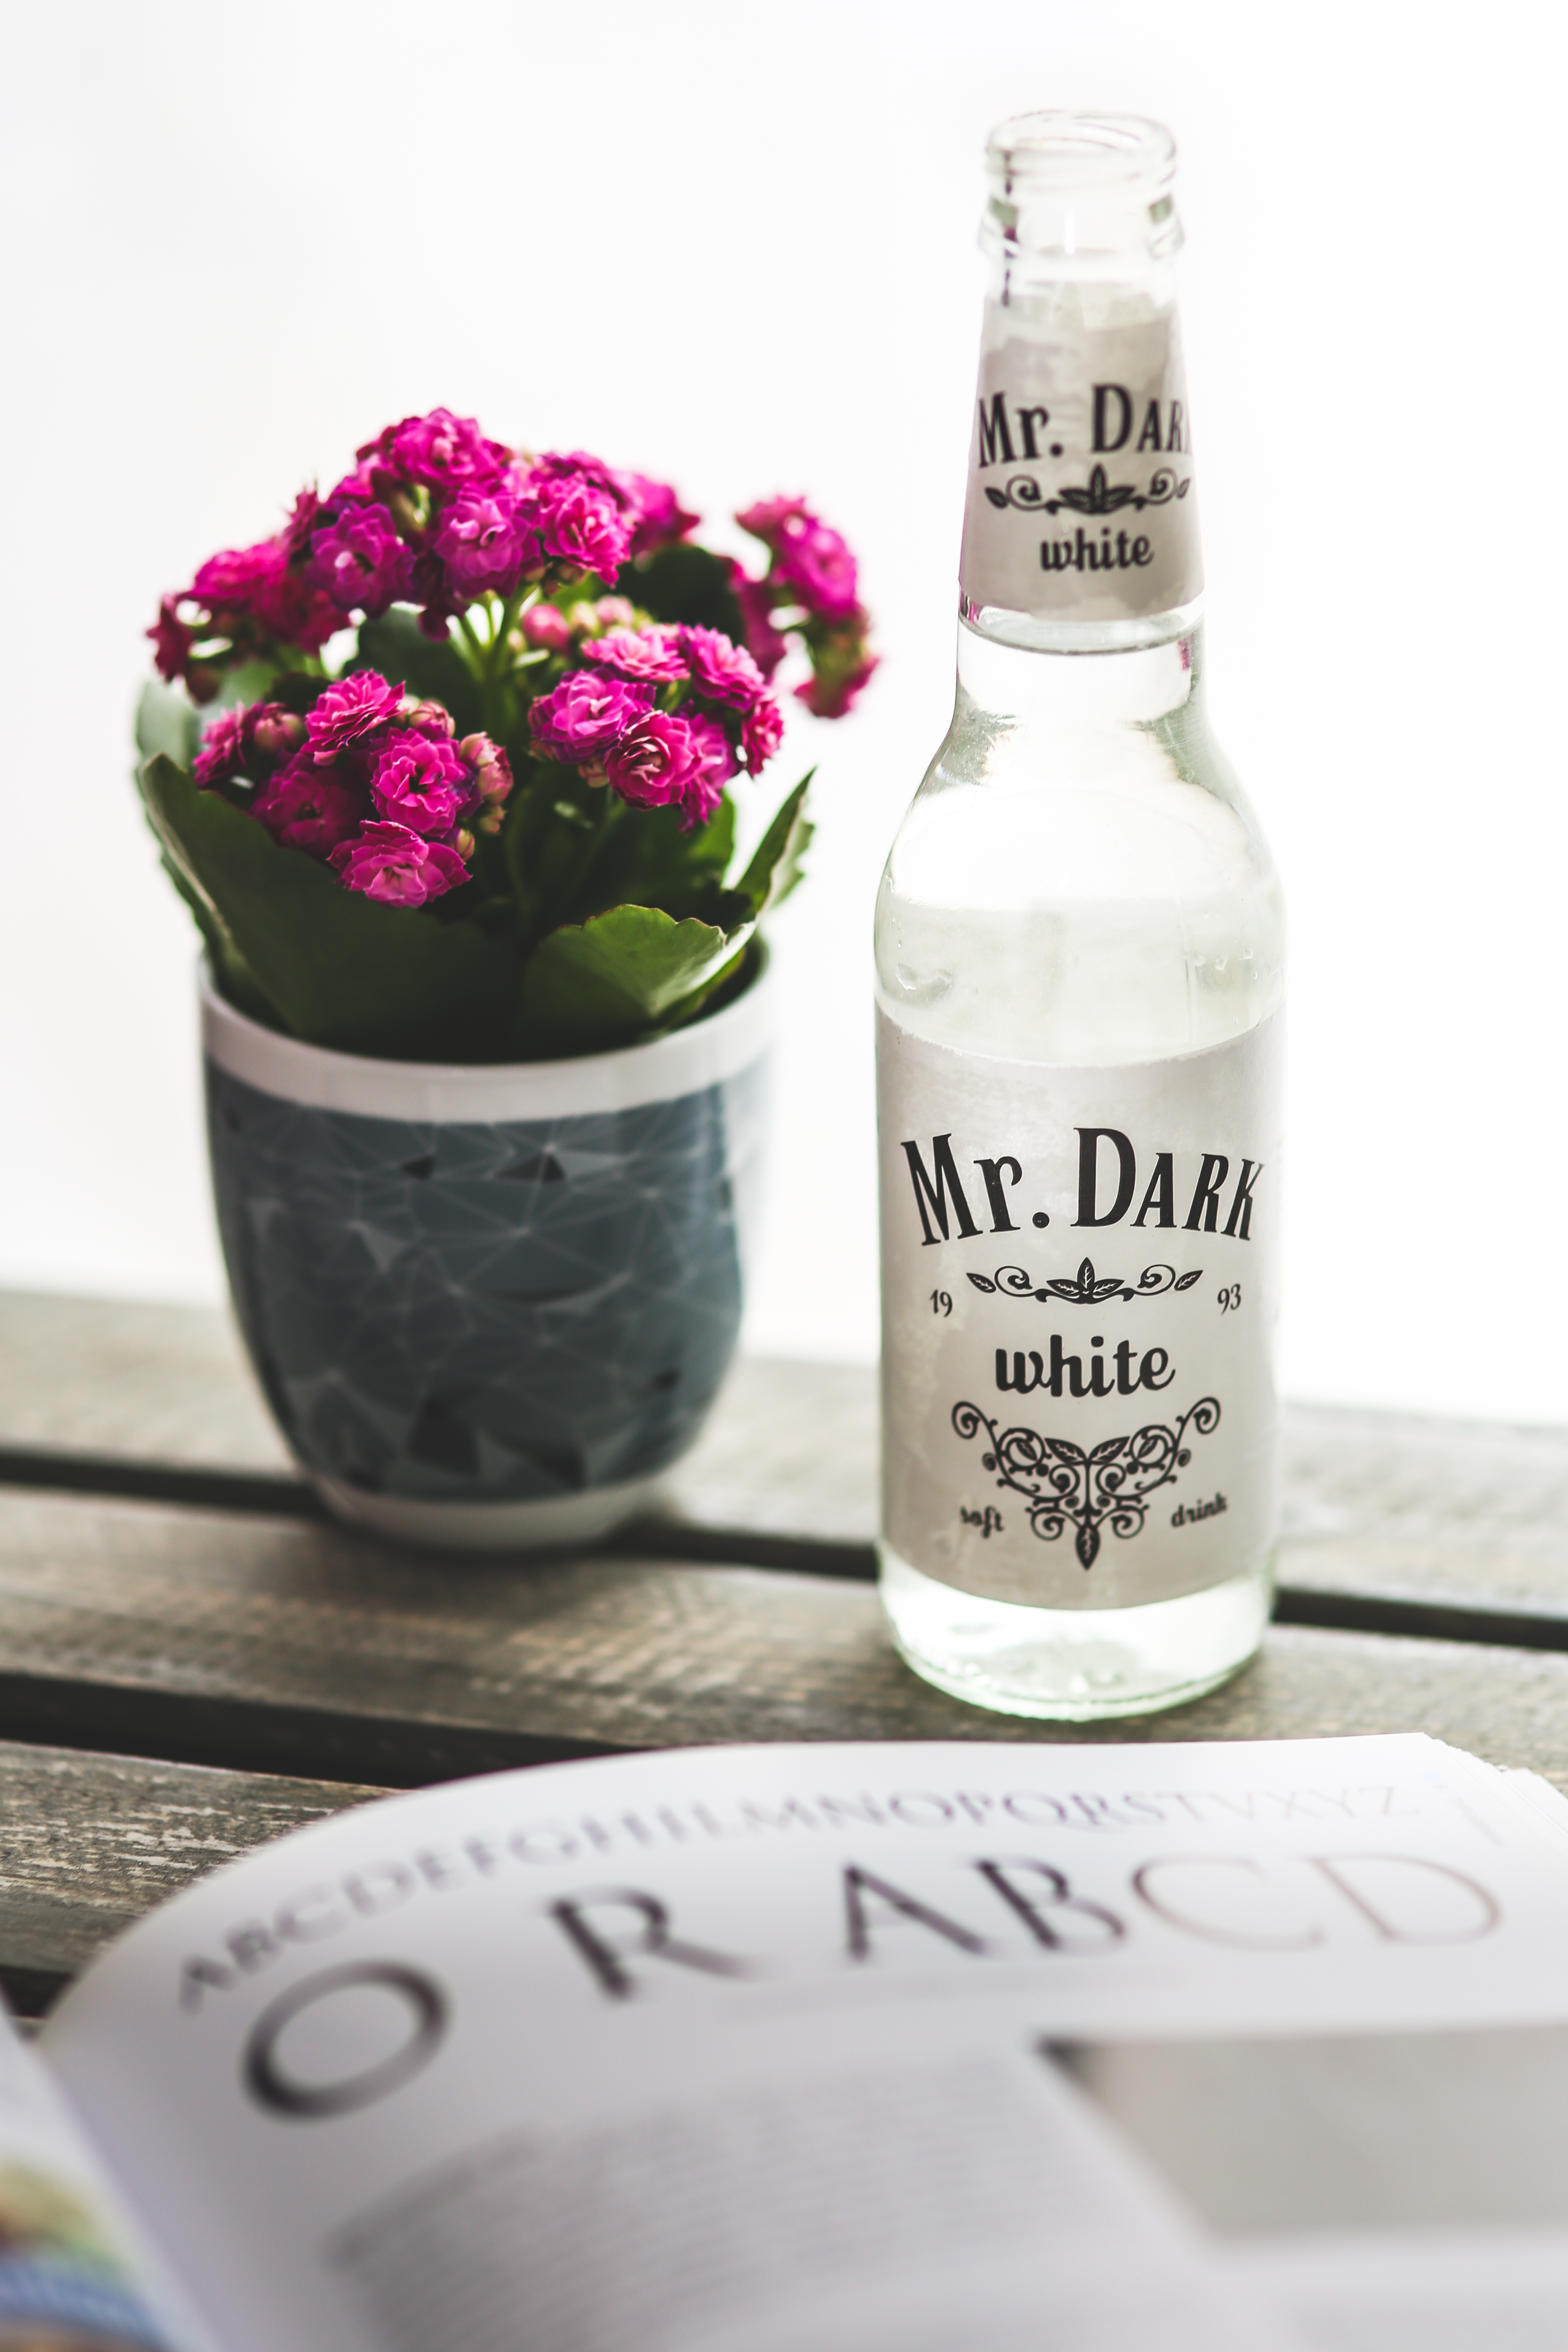
book, white, flower, typography, drink, bottle, pink, wine bottle, label, drinking, cola, liqueur, typo, polish, alcoholic beverage, distilled beverage, drinkware